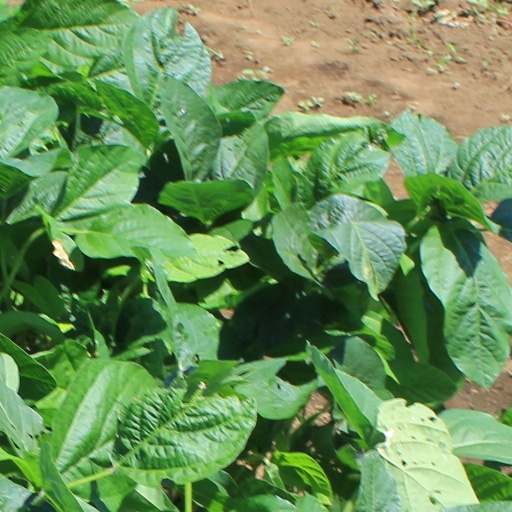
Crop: soybean